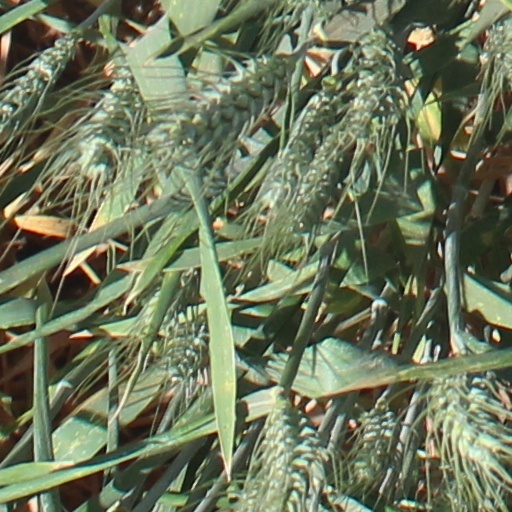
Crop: wheat